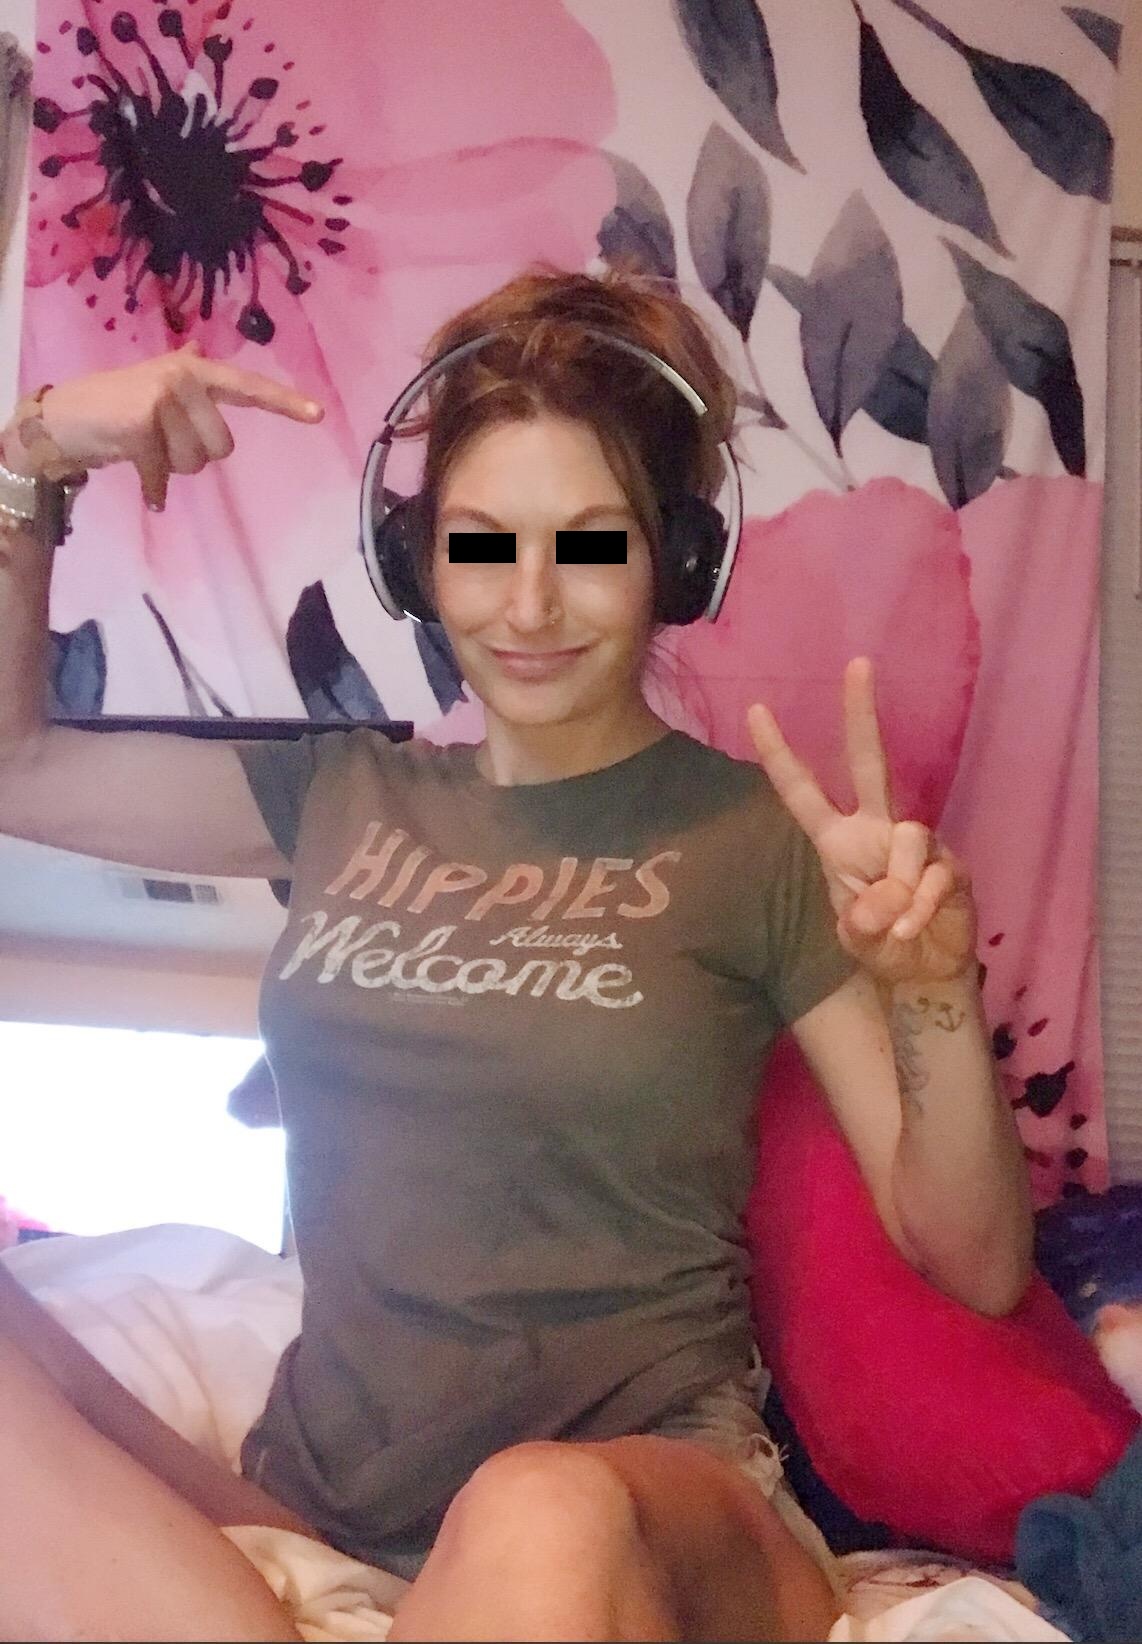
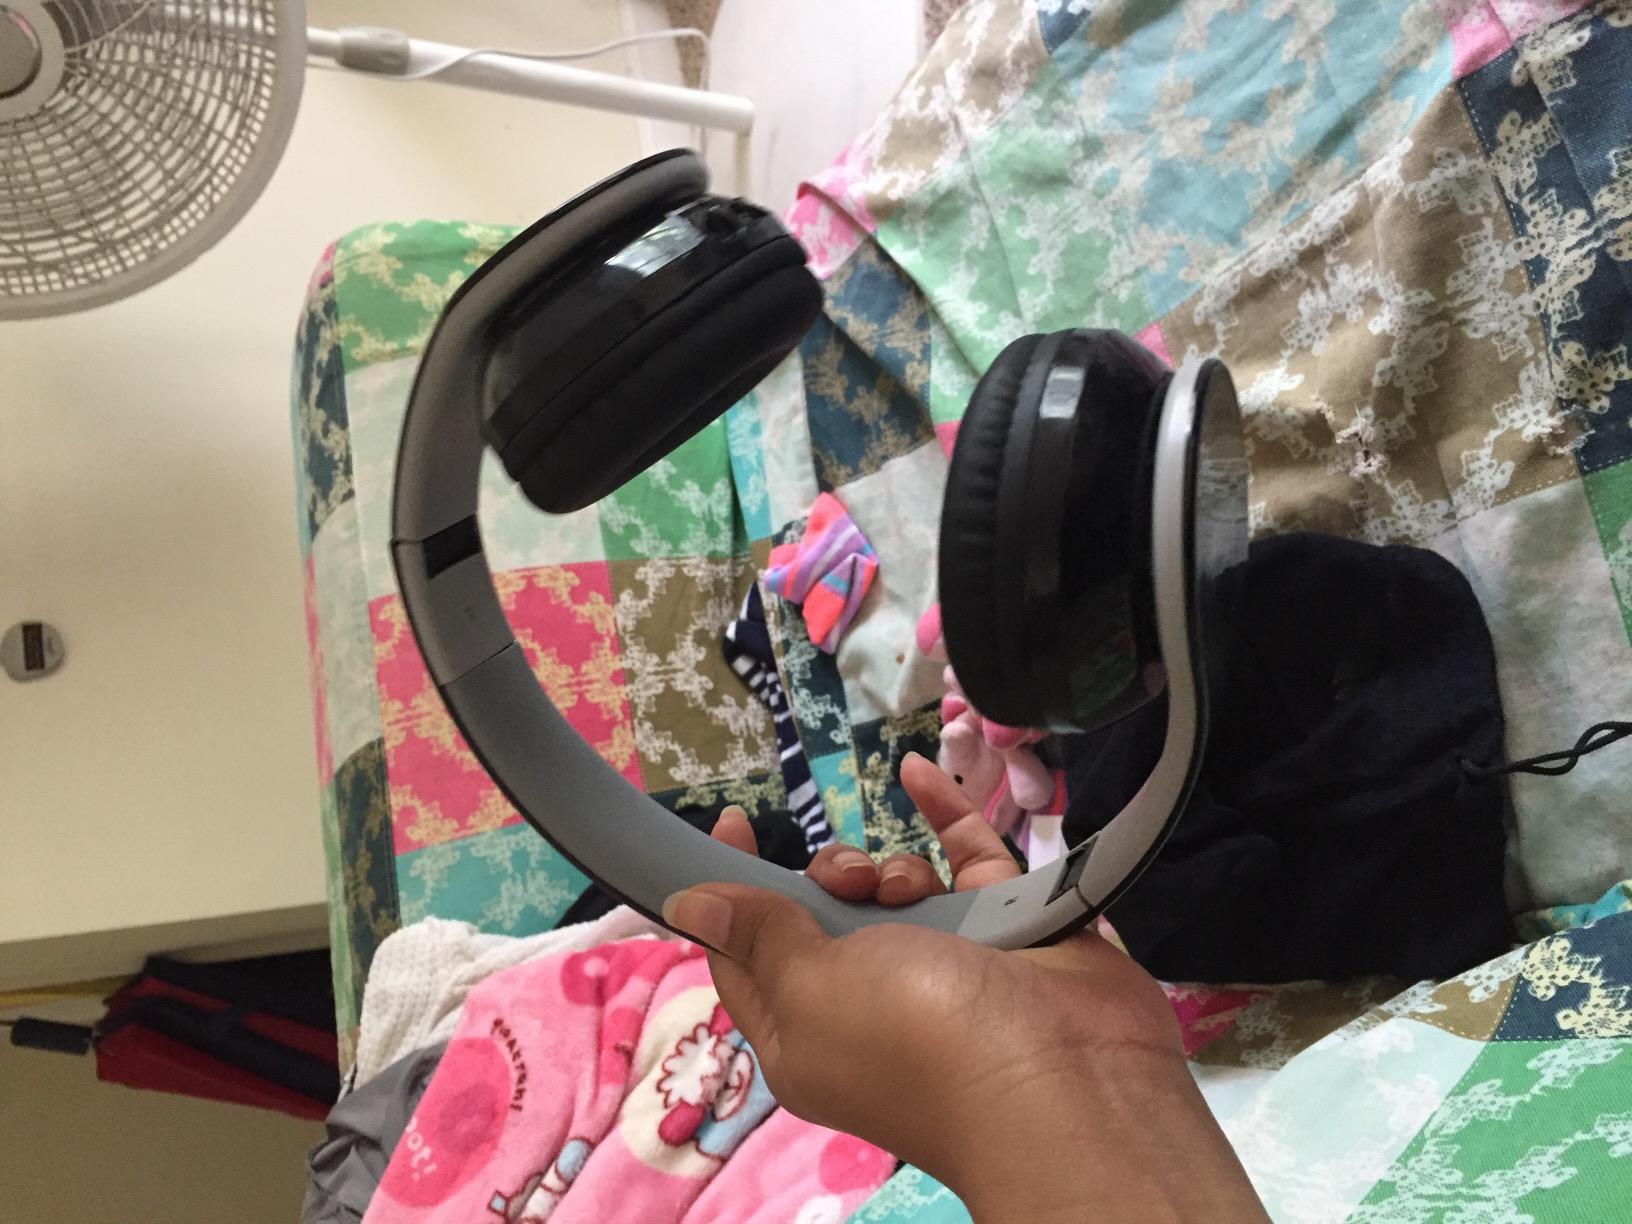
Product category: headphones
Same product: yes